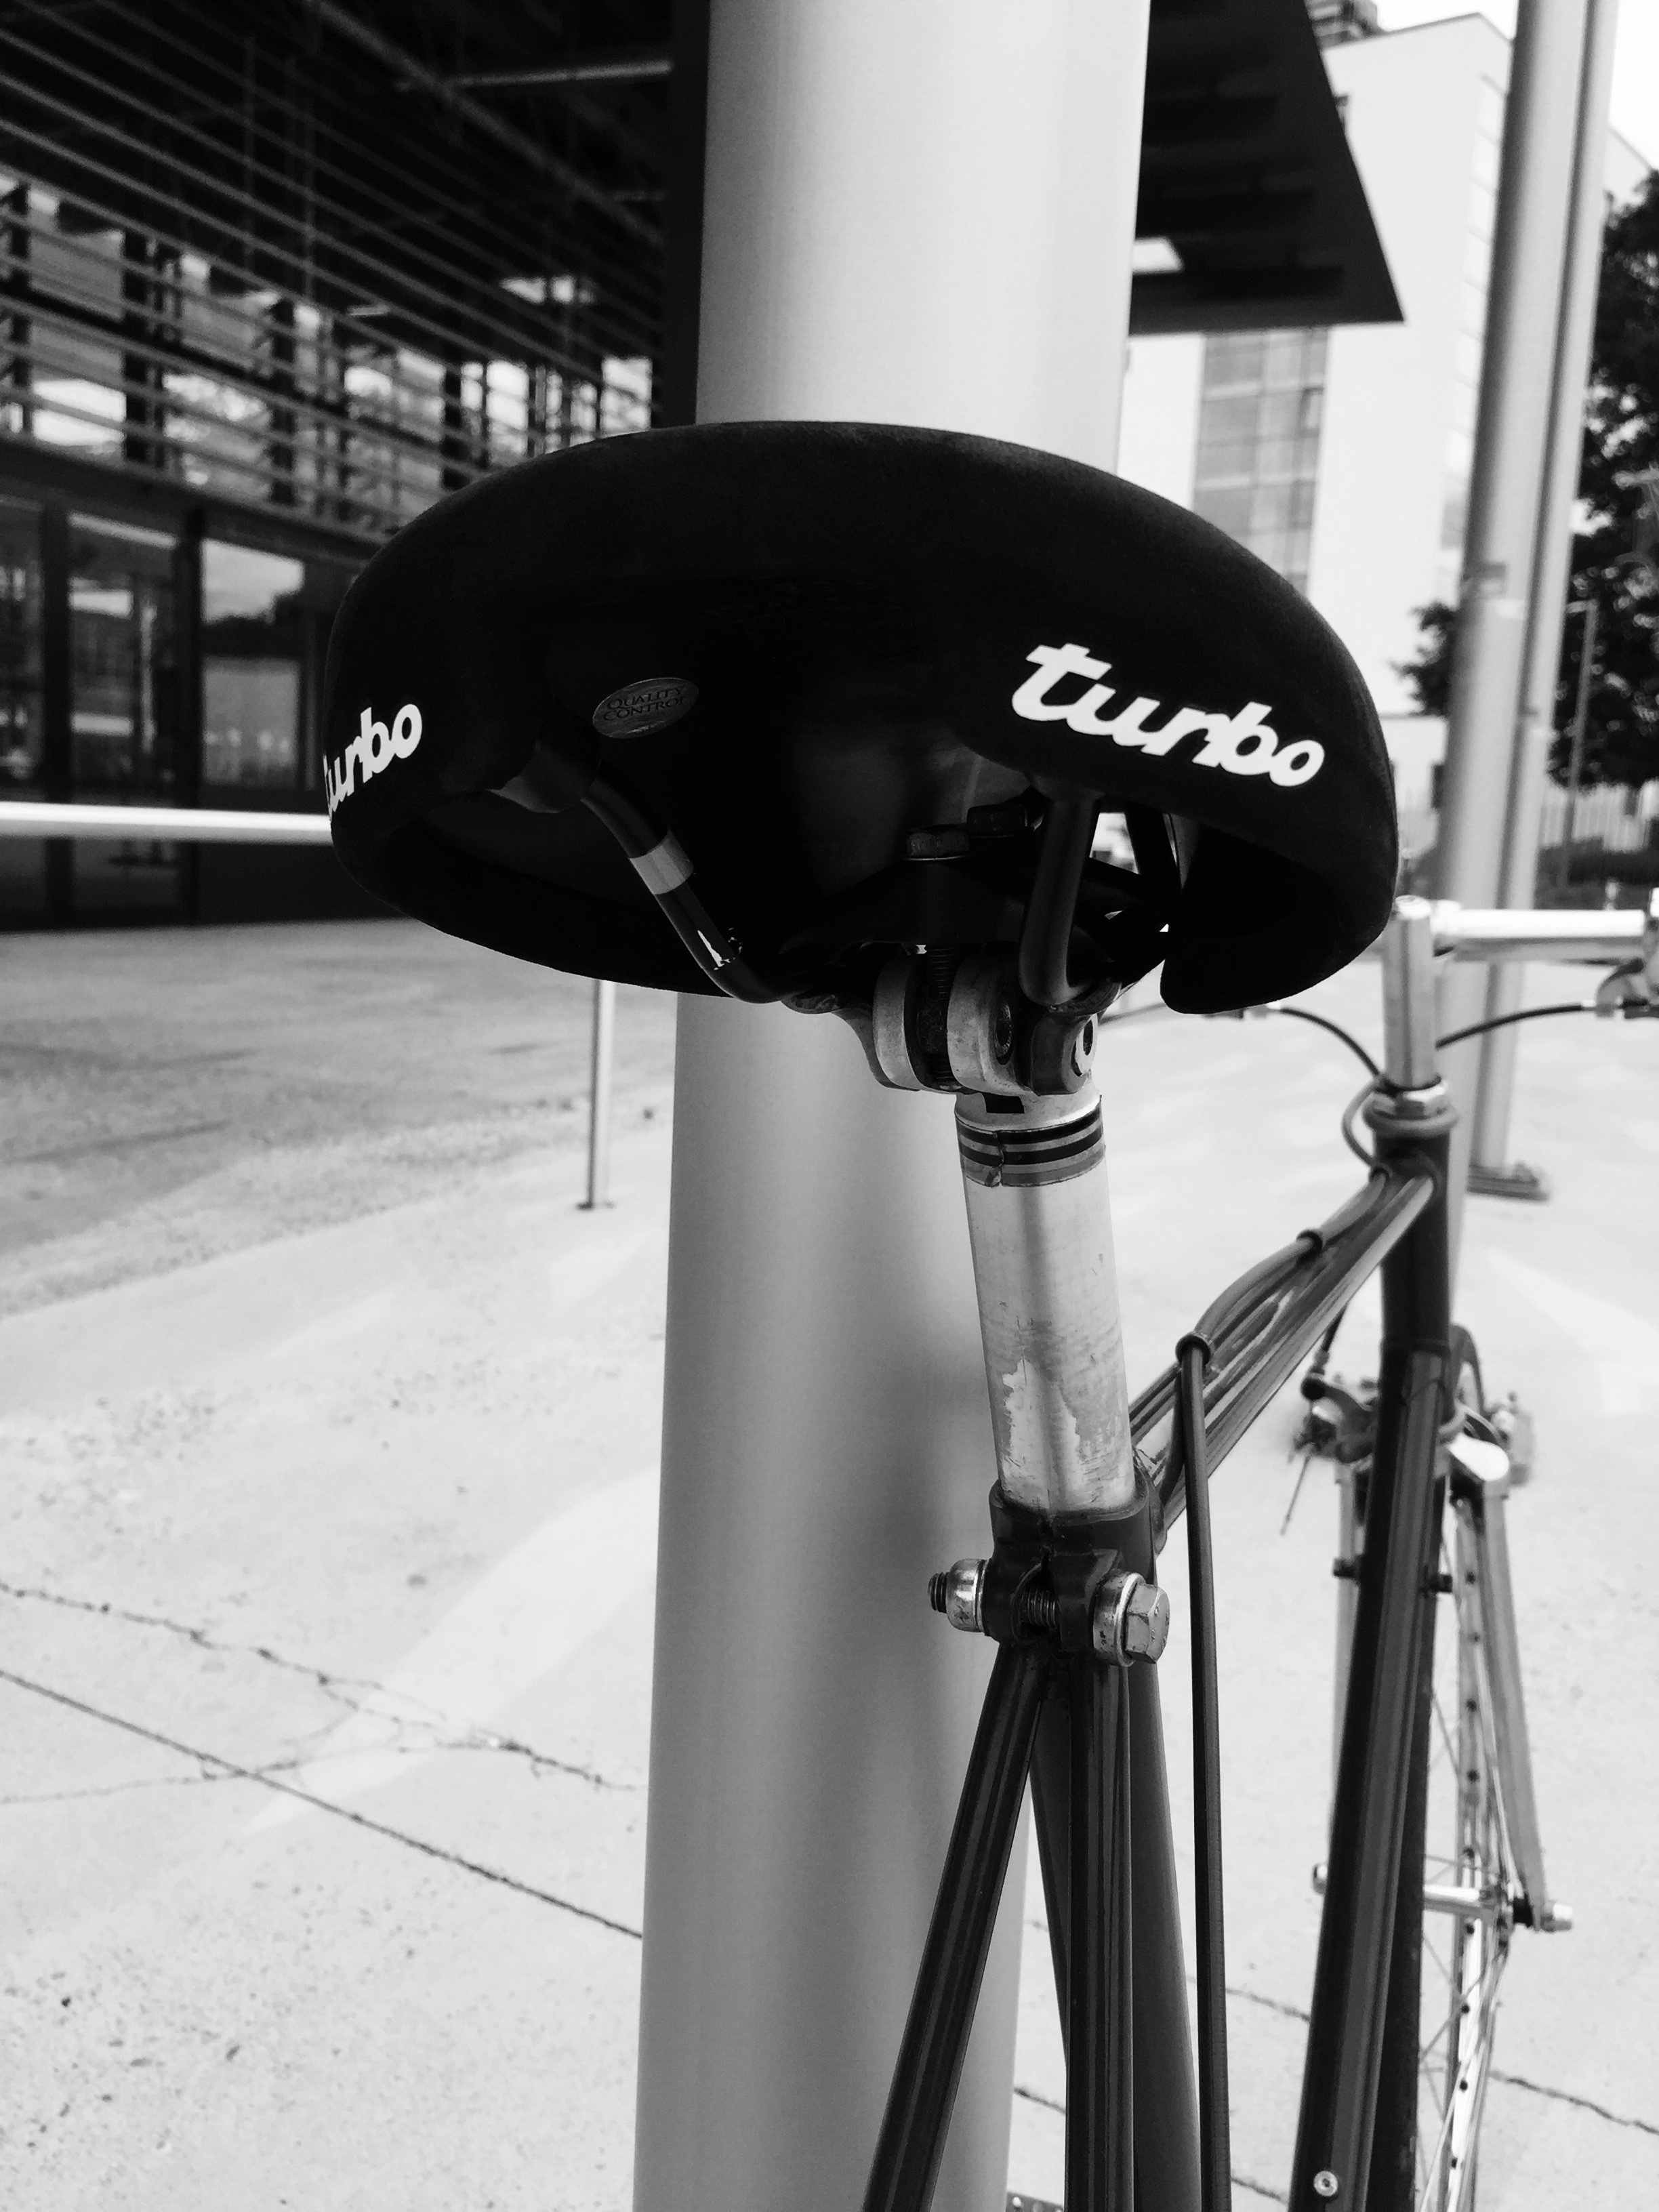
black and white, white, wheel, bicycle, bike, vehicle, black, monochrome, sports equipment, cycling, saddle, shape, single speed, monochrome photography